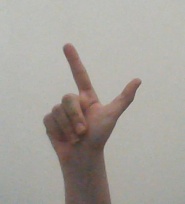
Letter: laam